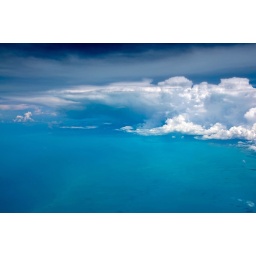
Just west of the Bahamas. You can see the green cast of the ocean in the clouds.